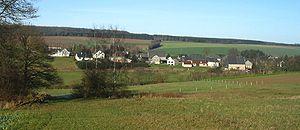
Nannhausen est une municipalité du Verbandsgemeinde Simmern, dans l'arrondissement de Rhin-Hunsrück, en Rhénanie-Palatinat, dans l'ouest de l'Allemagne.